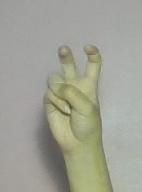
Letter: toot